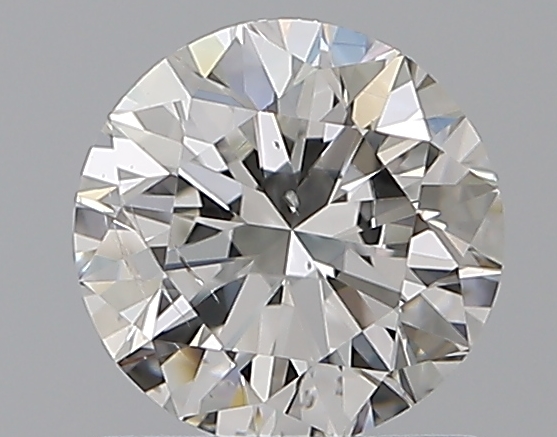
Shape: round
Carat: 0.9
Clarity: SI2
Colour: G
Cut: VG
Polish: EX
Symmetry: VG
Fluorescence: N
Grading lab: GIA
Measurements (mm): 6.06 x 6.12 x 3.84